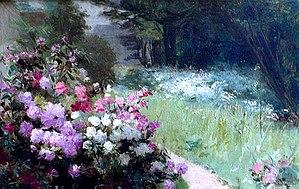
Coin de jardin
Antoine Grivolas né le 13 juin 1843, est le frère cadet de Pierre Grivolas. Né comme lui à Avignon, il suit les traces de son aîné et se passionne pour la peinture. Il meurt à Golfe-Juan le 30 octobre 1902.